HMS Malaya

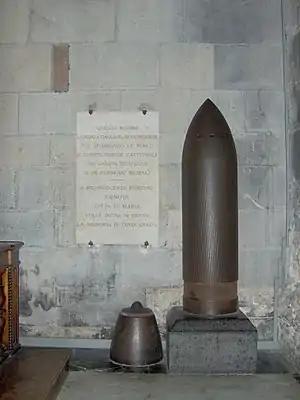
Armour-piercing shell – with cap (left) fired on 9 February 1941 into the nave of Genoa Cathedral

"Malaya" served in the Mediterranean in 1940, escorting convoys and operating against the Italian fleet. "Malaya"'s second big action of her career, and her first of World War II, was the Battle of Calabria, on 9 June 1940. British forces engaged an Italian fleet, including the battleships and . "Malaya" fired several main battery rounds against the Italians while under fire from "Conte di Cavour". Through her actions, "Malaya" helped to chase off the Italian warships with no damage received or hits scored, though most of the engagement was carried out by "Warspite".